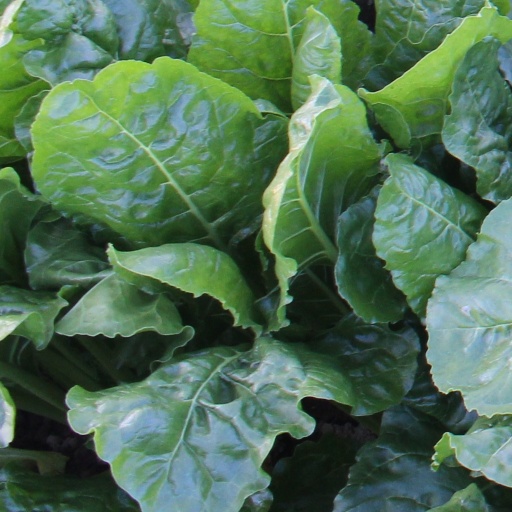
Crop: sugar beet